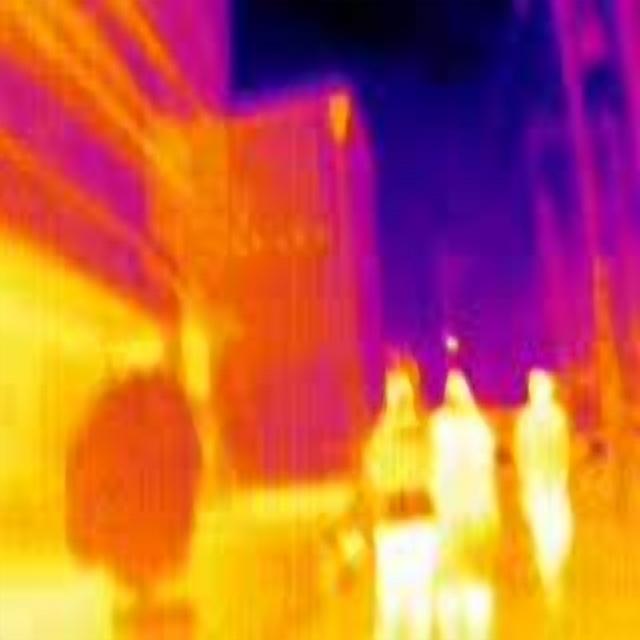
Detected objects:
label: person
label: person
label: person